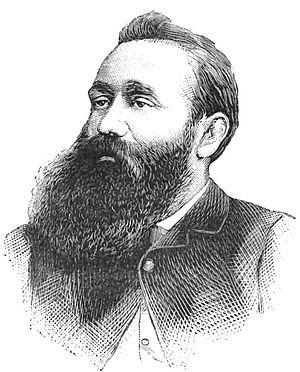
Eugène Baudin est un homme politique et un céramiste français né le 29 août 1853 à Vierzon et décédé le 11 avril 1918 à Granges-sur-Aube.